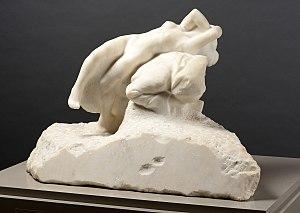
Statue face 1
Le musée des Beaux-Arts de Lyon est un musée municipal situé sur la place des Terreaux à Lyon dans l'abbaye de Saint-Pierre-les-Nonnains, plus connu sous le nom de palais Saint-Pierre.
Le département des sculptures du musée des Beaux-Arts de Lyon conserve 1 300 sculptures réalisées selon différentes techniques et couvrant une période chronologique allant du Moyen Âge au XXᵉ siècle. On y note deux points forts : le Moyen Âge et la Renaissance d'une part et le XIXᵉ et le début du XXᵉ siècle de l'autre.
La Tentation de saint Antoine est une statue en ronde-bosse du sculpteur français Auguste Rodin. Elle est inspirée de la nouvelle La Tentation de saint Antoine, publiée par Gustave Flaubert et pour laquelle Rodin avait une grande admiration. Elle représente une femme nue, allongée sur le dos d'un moine prostré au sol.